Gran Canaria

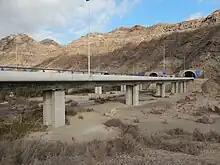
"Autopistas" in Gran Canaria provide rapid road transport around the coast

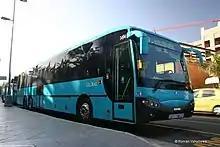
A Gran Canaria bus

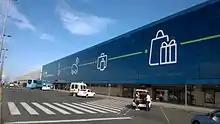
Gran Canaria Airport

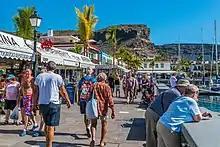
Puerto de Mogán

Gran Canaria has roads encircling the whole island and extending into the mountain areas. In the late 20th century, its dual carriageway, among the first in the Canary Islands, were opened and run around Las Palmas de Gran Canaria, and were later extended to the north coast and the airport and subsequently to the south coast in response to increased tourist traffic. The only highway of Gran Canaria are GC1. Dual carriageway is GC2, and GC31, GC4 and GC5. The western and the north-western parts, with the fewest inhabitants, are linked only with main roads.